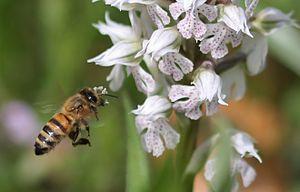
Abeille pollinisant un orchis lacté
L'Orchis lacté ou Orchis couleur de lait est une orchidée sauvage terrestre européenne appartenant au genre Neotinea et à la famille des Orchidacées.